Odile of Alsace

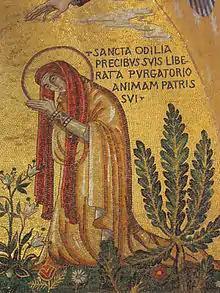
A depiction of St. Odile in Mont Sainte-Odile, Alsace, France.

The cult of St. Odile spread rapidly, and spread outside France to Germany. She was mentioned in the litanies of Freising, Utrecht and Ratisbon at least from the 9th century. Amongst the common people, pilgrimages to her shrine were popular, and were by no means limited to the masses; from Charlemagne onwards, emperors also conducted pilgrimages in her honour. Indeed, Charlemagne granted immunity to the convent at Hohenberg, which was later officially ratified by Louis the Pious on 9 March 837.